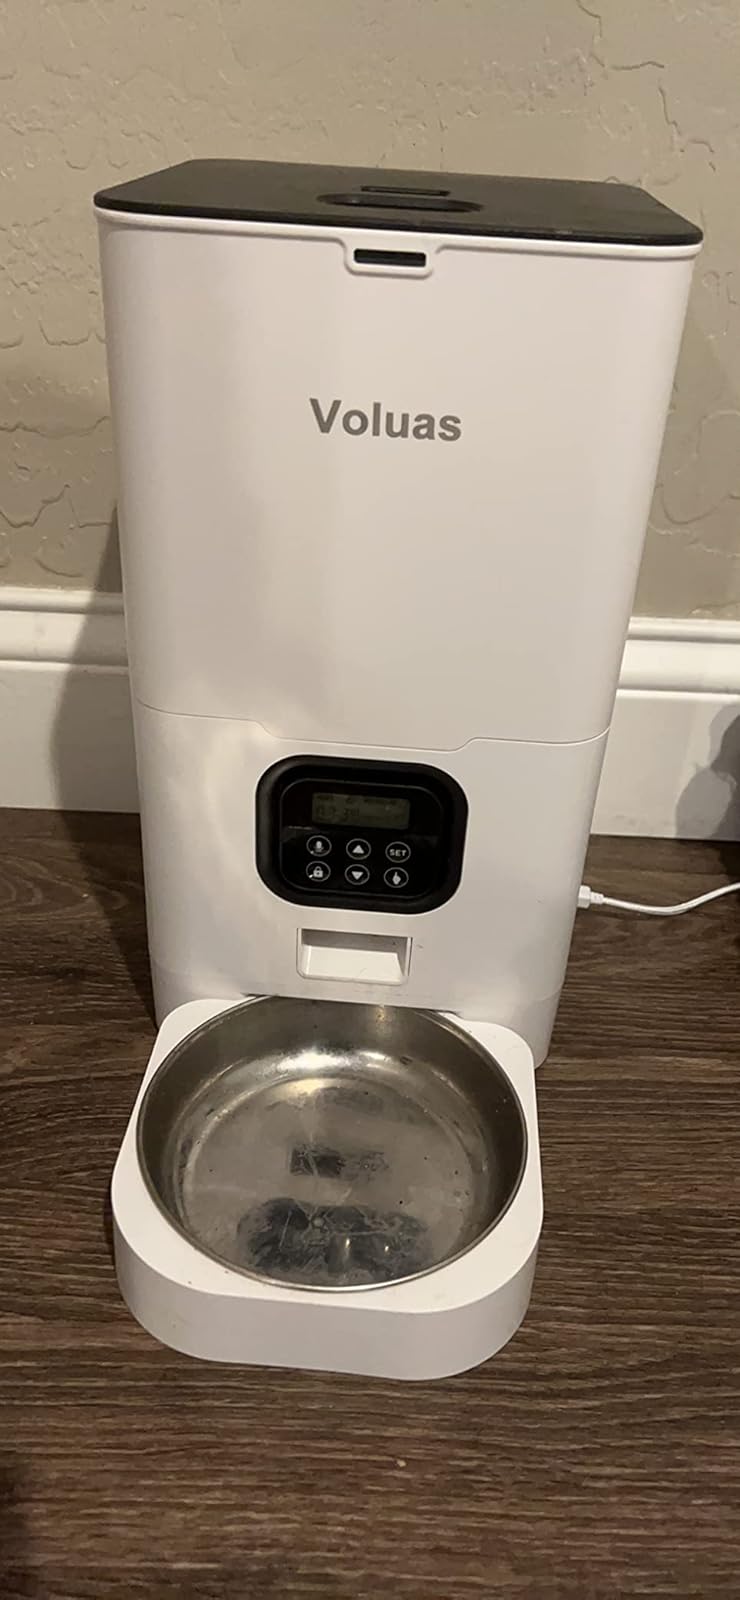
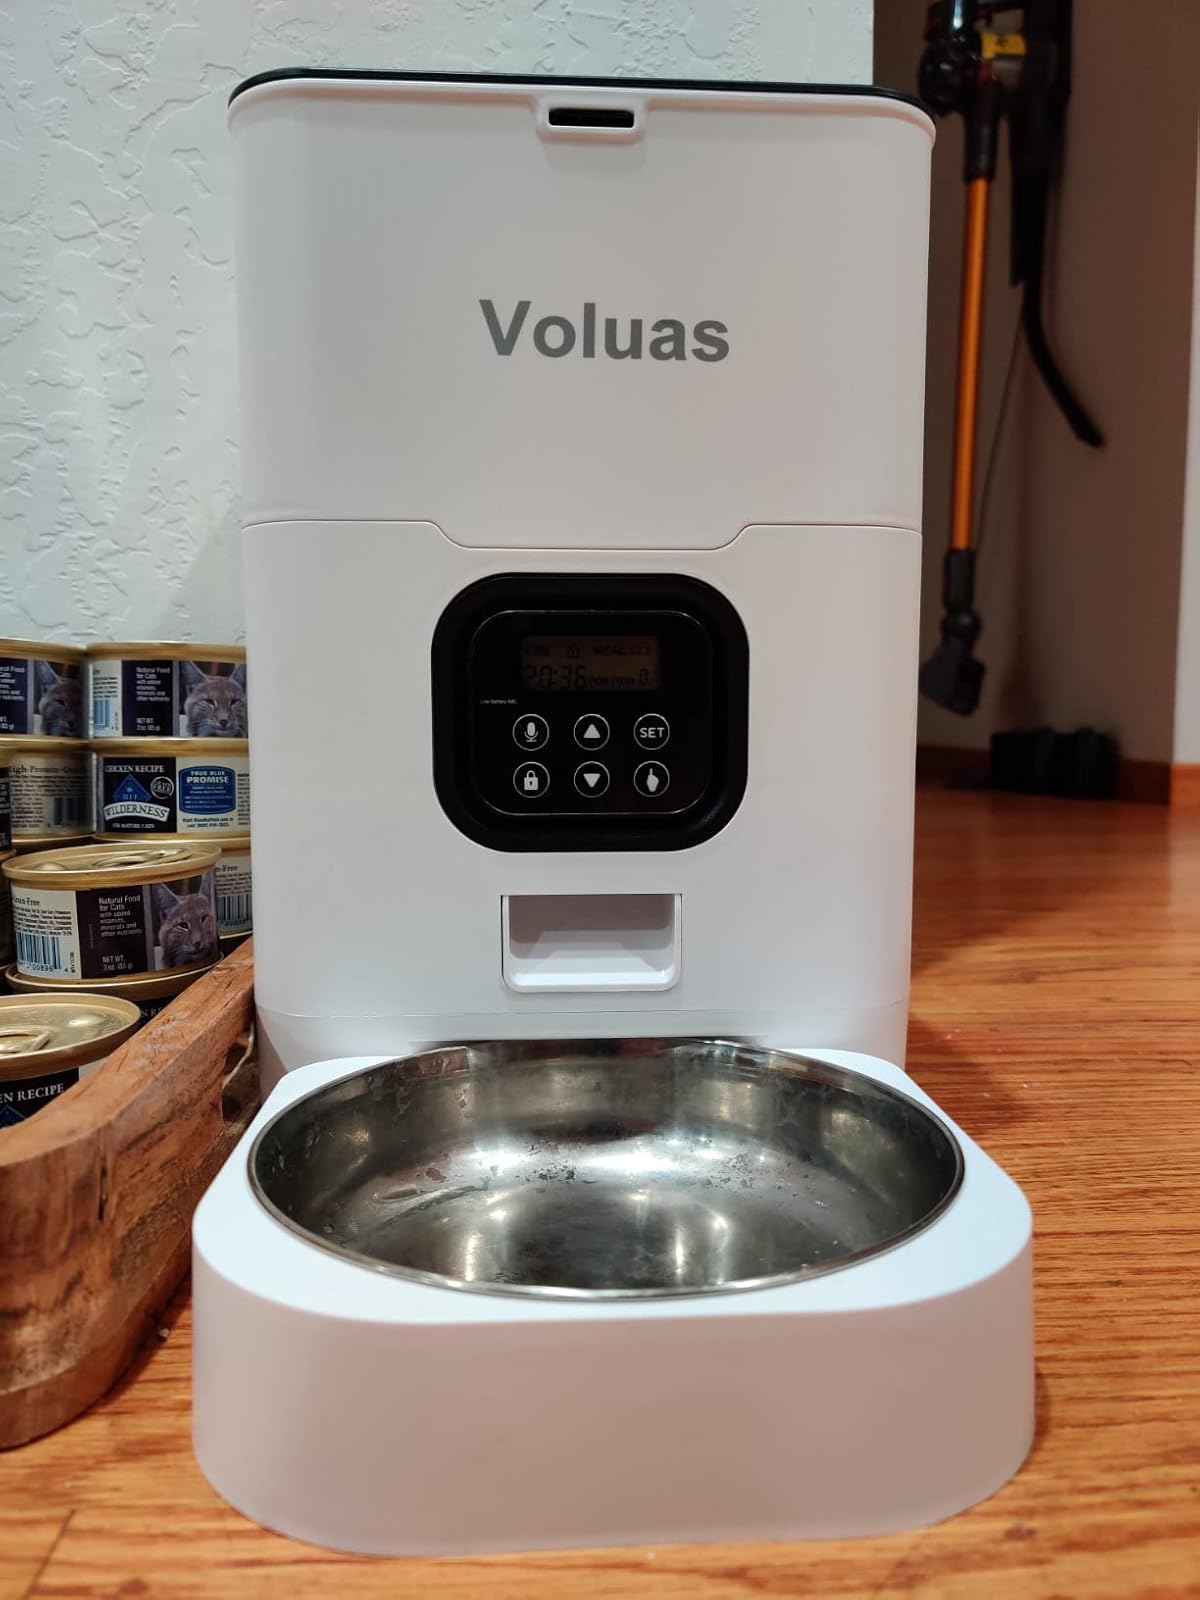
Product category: items_feeder
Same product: yes